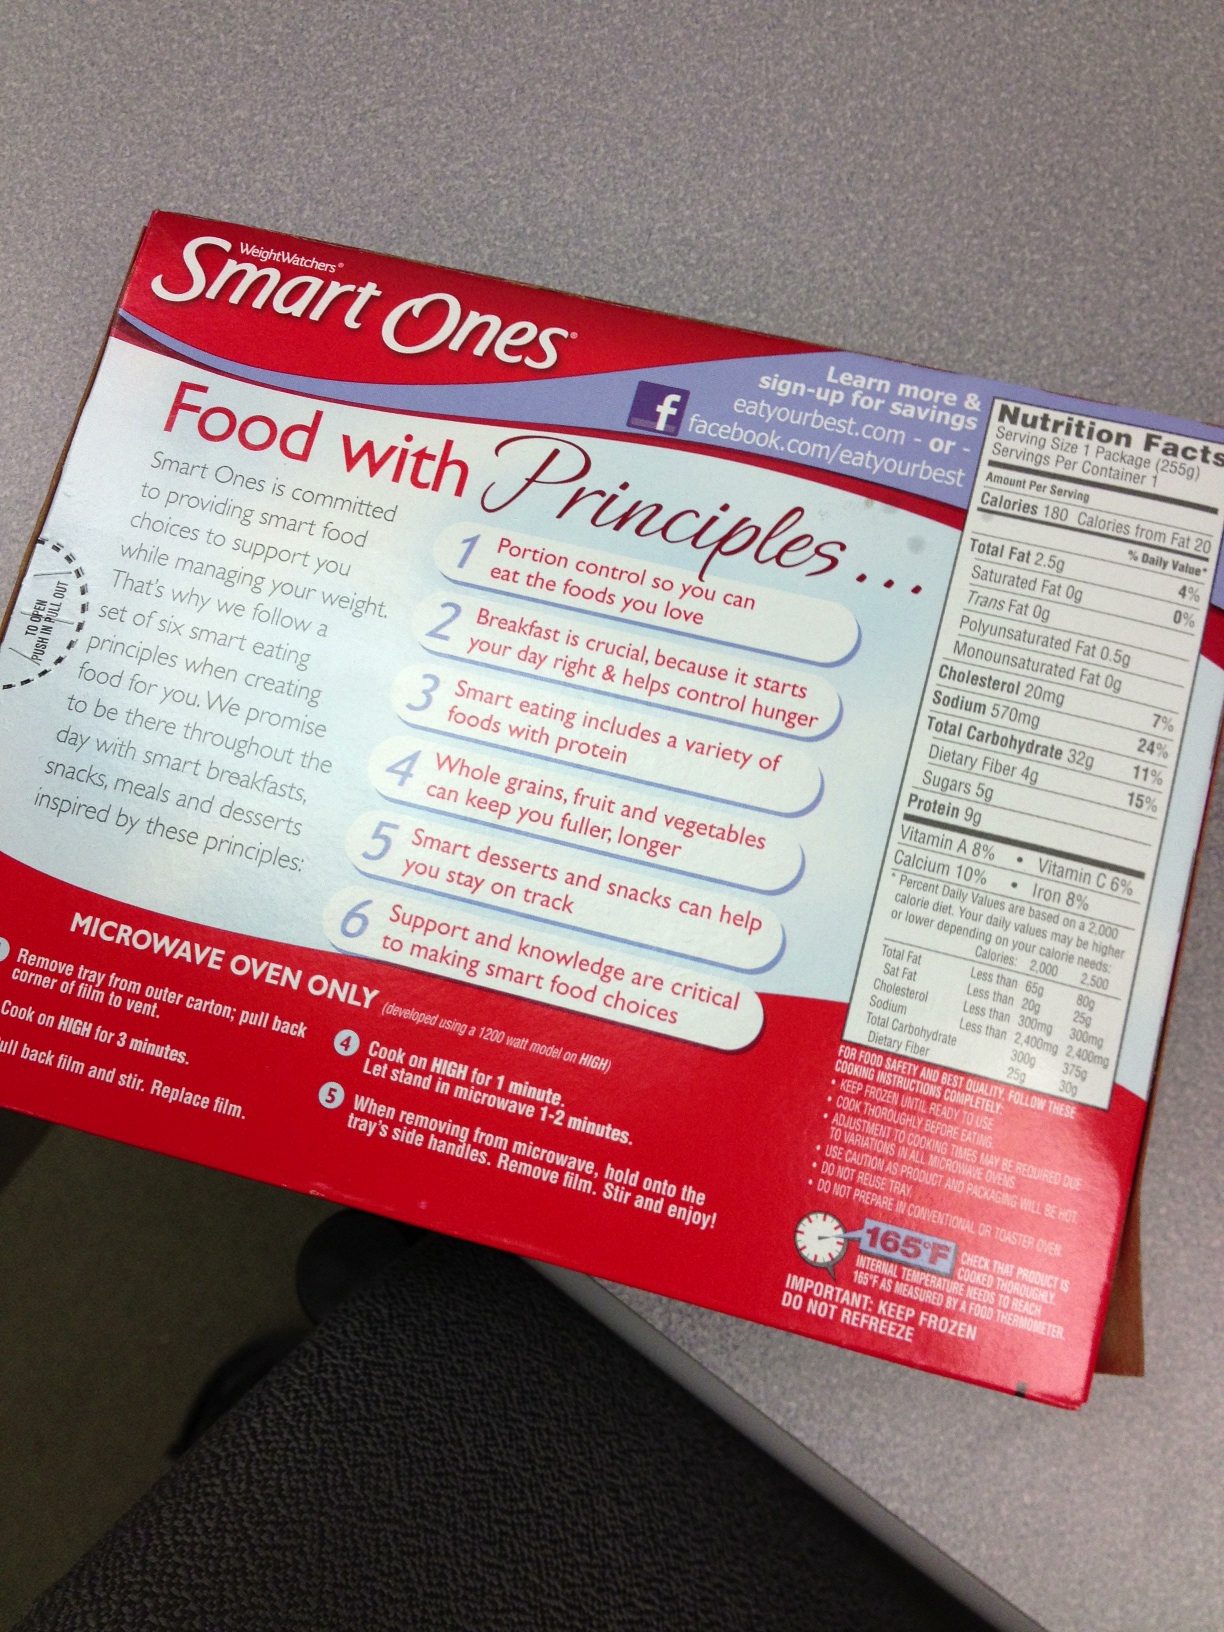Question: Can you tell me the cooking instructions of this food, please?
Answer: unanswerable